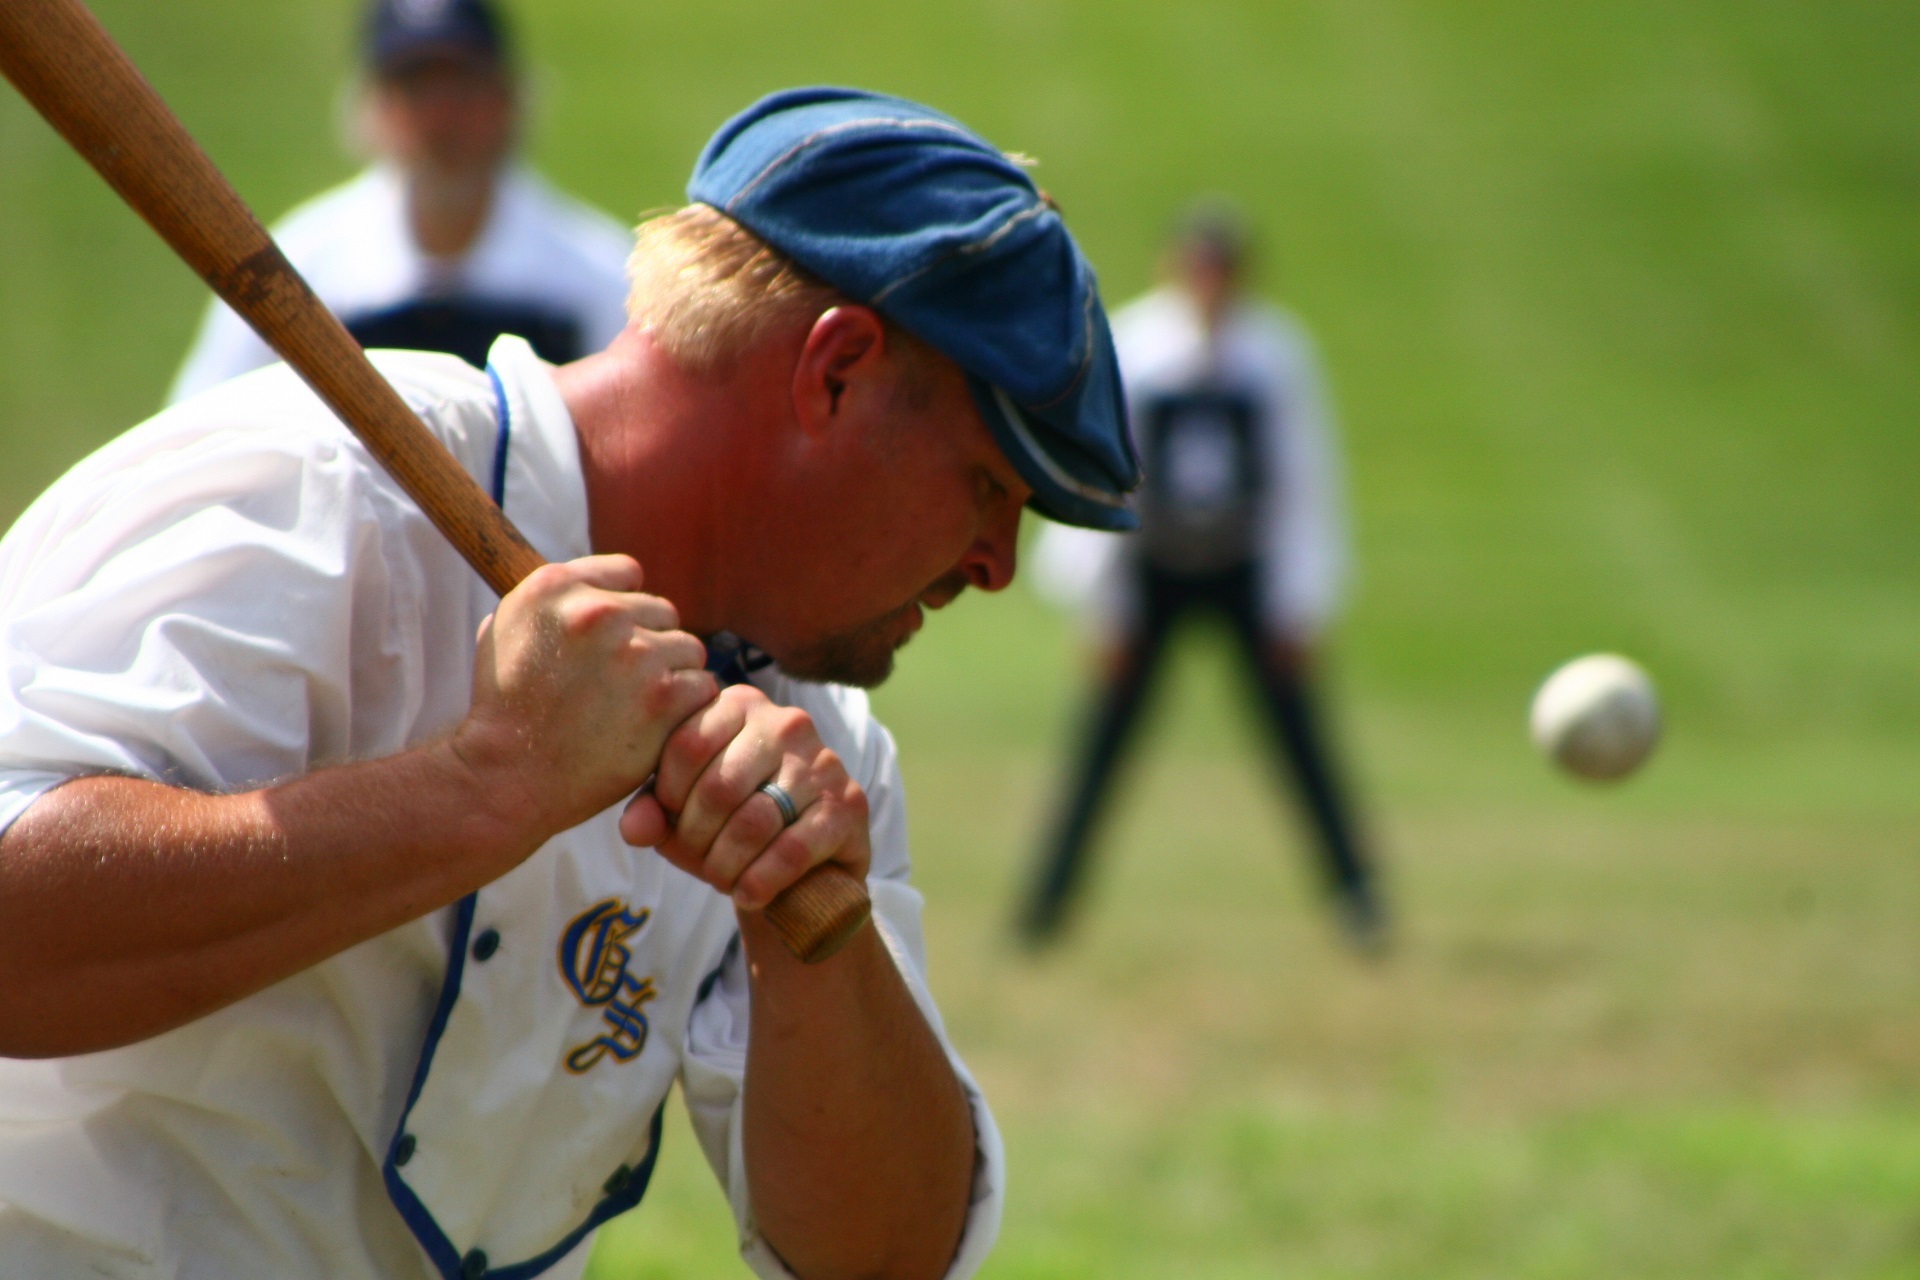
grass, sport, field, game, retro, old, recreation, lifestyle, batter, competition, fun, sports, ball, historical, diamond, players, athletes, golfer, hardball, outdoor recreation, vintage baseball, professional golfer, fourball